Serhiy Kuzmenko

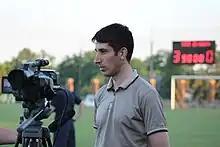

Serhiy Kuzmenko (born 22 January 1975) is a Ukrainian politician, businessman and state official. In the 2020 Ukrainian local elections he was elected (as a nonpartisan politician) mayor of Oleksandriia.